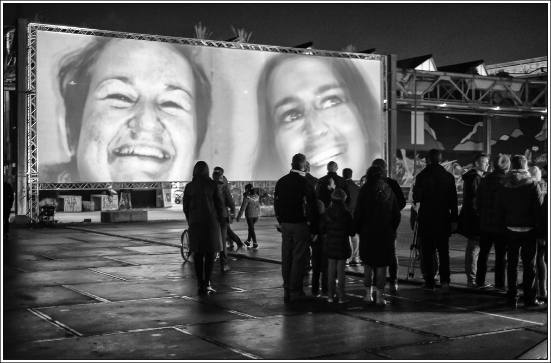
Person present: Yes